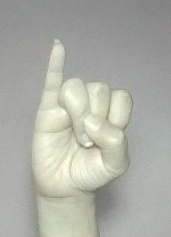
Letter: meem